Saint-Germain de Charonne, Paris

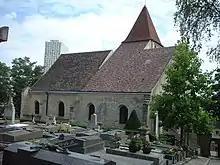
The church and its cemetery

The footprint of the church is rectangular. The interior is irregularly divided by 3 vaults and 4 spans of the nave. The apse is flat. Located on the south side of the church, the medieval bell tower has a 4-sided roof. The entryway is done in the classical style and is framed by 2 pilasters and a triangular pediment. Some of the exterior walls are supported by flying buttresses built during the 19th century. The support walls and the esplanade in front of the church were built in the 1930s.